Unjusa

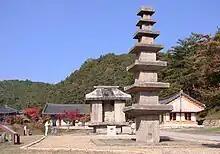

Unjusa or Unju Temple is a Korean Buddhist temple located in Hwasun County, South Jeolla province, South Korea. It is 26 km (16 mi) southwest of Hwasun County or 40 km (24 mi) south of Gwangju. Compared with other temples in South Korea, this temple has an unusual collection of stone Buddha statues and stone pagodas, so Unjusa is often referred to as the mysterious temple. Among several assumptions regarding its origin, the most widely known one is that Monk Doseon founded the temple based on geomancy during the late period of Silla Dynasty (57 BC – 935 AD), but the origins remain unverified.